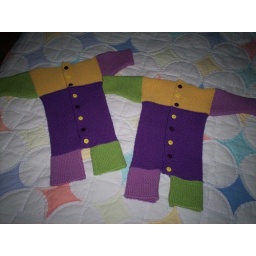
For son, Conrad and Daughter in Law Wendy for their first borns.....1 boy and 1 girl TWINS